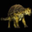
Label: dinosaur